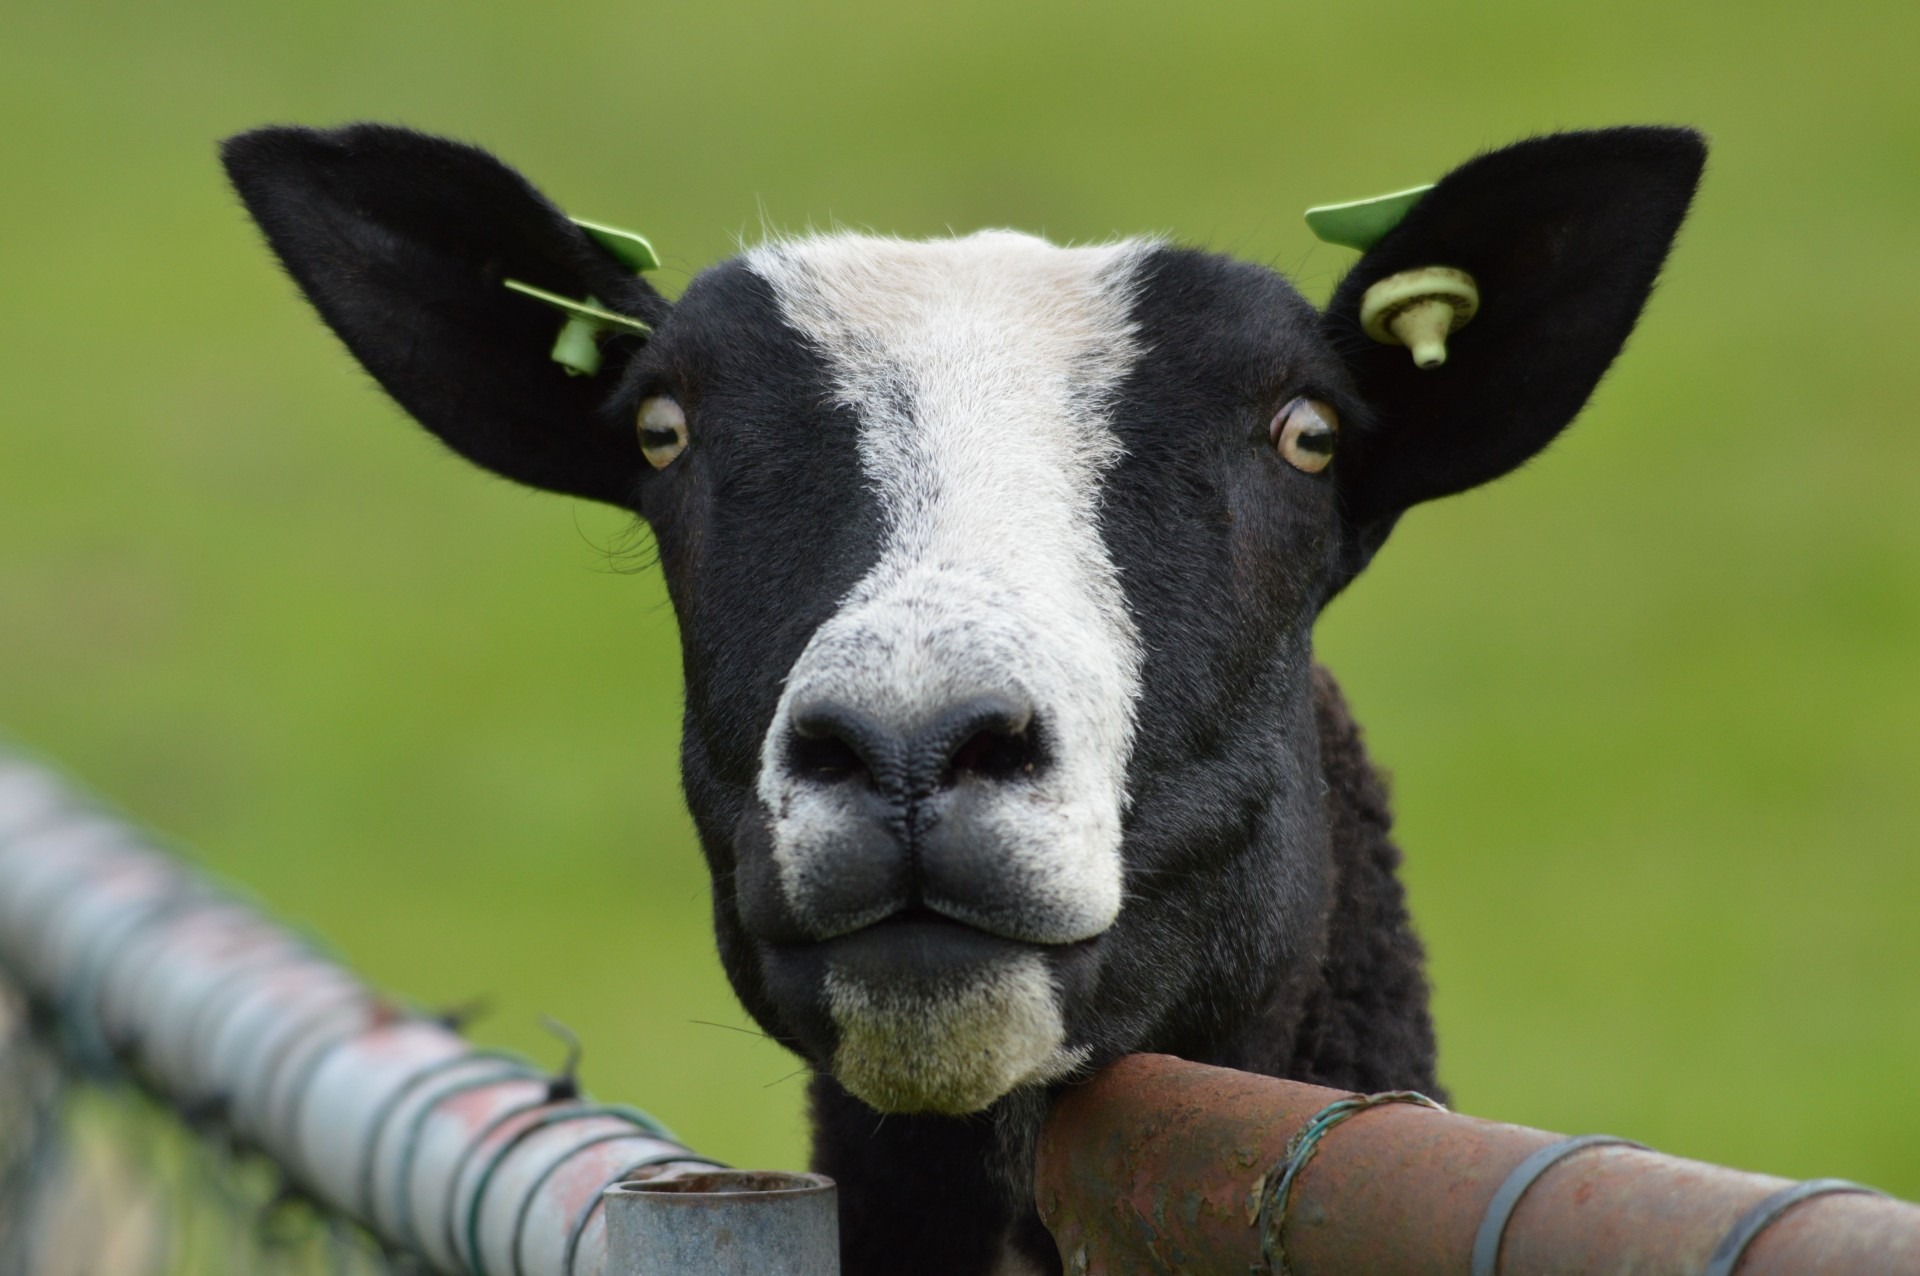
grass, field, farm, meadow, countryside, animal, country, wildlife, horn, rural, herd, farming, pasture, grazing, livestock, ranch, sheep, natural, mammal, milk, meat, fauna, lamb, close up, goats, head, beast, vertebrate, sheeps, western, domestic, dairy, herbivore, breeding, barnyard, bleat, dairy cow, cattle like mammal, cow goat family, baa